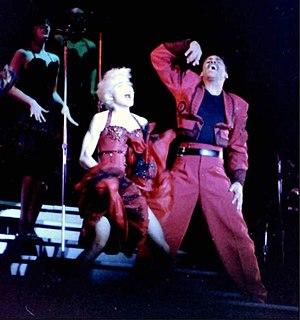
Who's That Girl est une bande originale de l'artiste Madonna issue du film homonyme. Elle sort le 21 juillet 1987 sous le label Sire Records. La bande originale contient quatre chansons de Madonna ainsi que d'autres pistes de Scritti Politti, Duncan Faure, Club Nouveau, Coati Mundi et Michael Davidson. Elle est créditée comme un album de Madonna car elle interprète le plus de chansons. Après le succès du film Recherche Susan désespérément sorti en 1985, Madonna veut jouer dans une autre comédie intitulée cette fois-ci Slammer. Elle incarne Nikki Finn, une femme accusée d'homicide. Cependant, avec l'échec commercial et critique de Shanghai Surprise en 1986, les dirigeants de Warner Bros. sont d'abord réticent à l'idée que Madonna tourne dans un autre film mais change d'avis après que celle-ci les a convaincu de lui laisser le feu vert et aussi parce que ceux-ci voulaient tirer profit de la réussite de Madonna dans une autre bande originale.